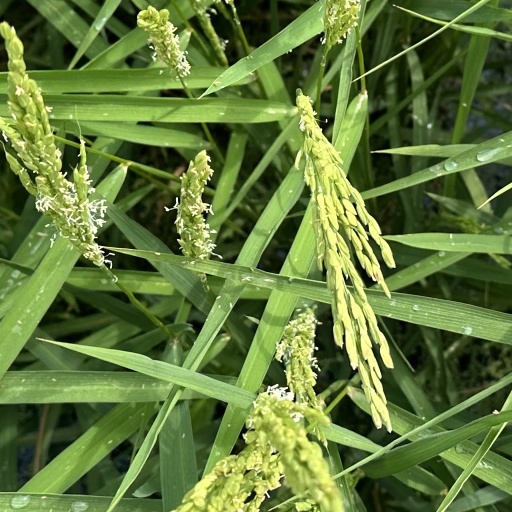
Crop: rice